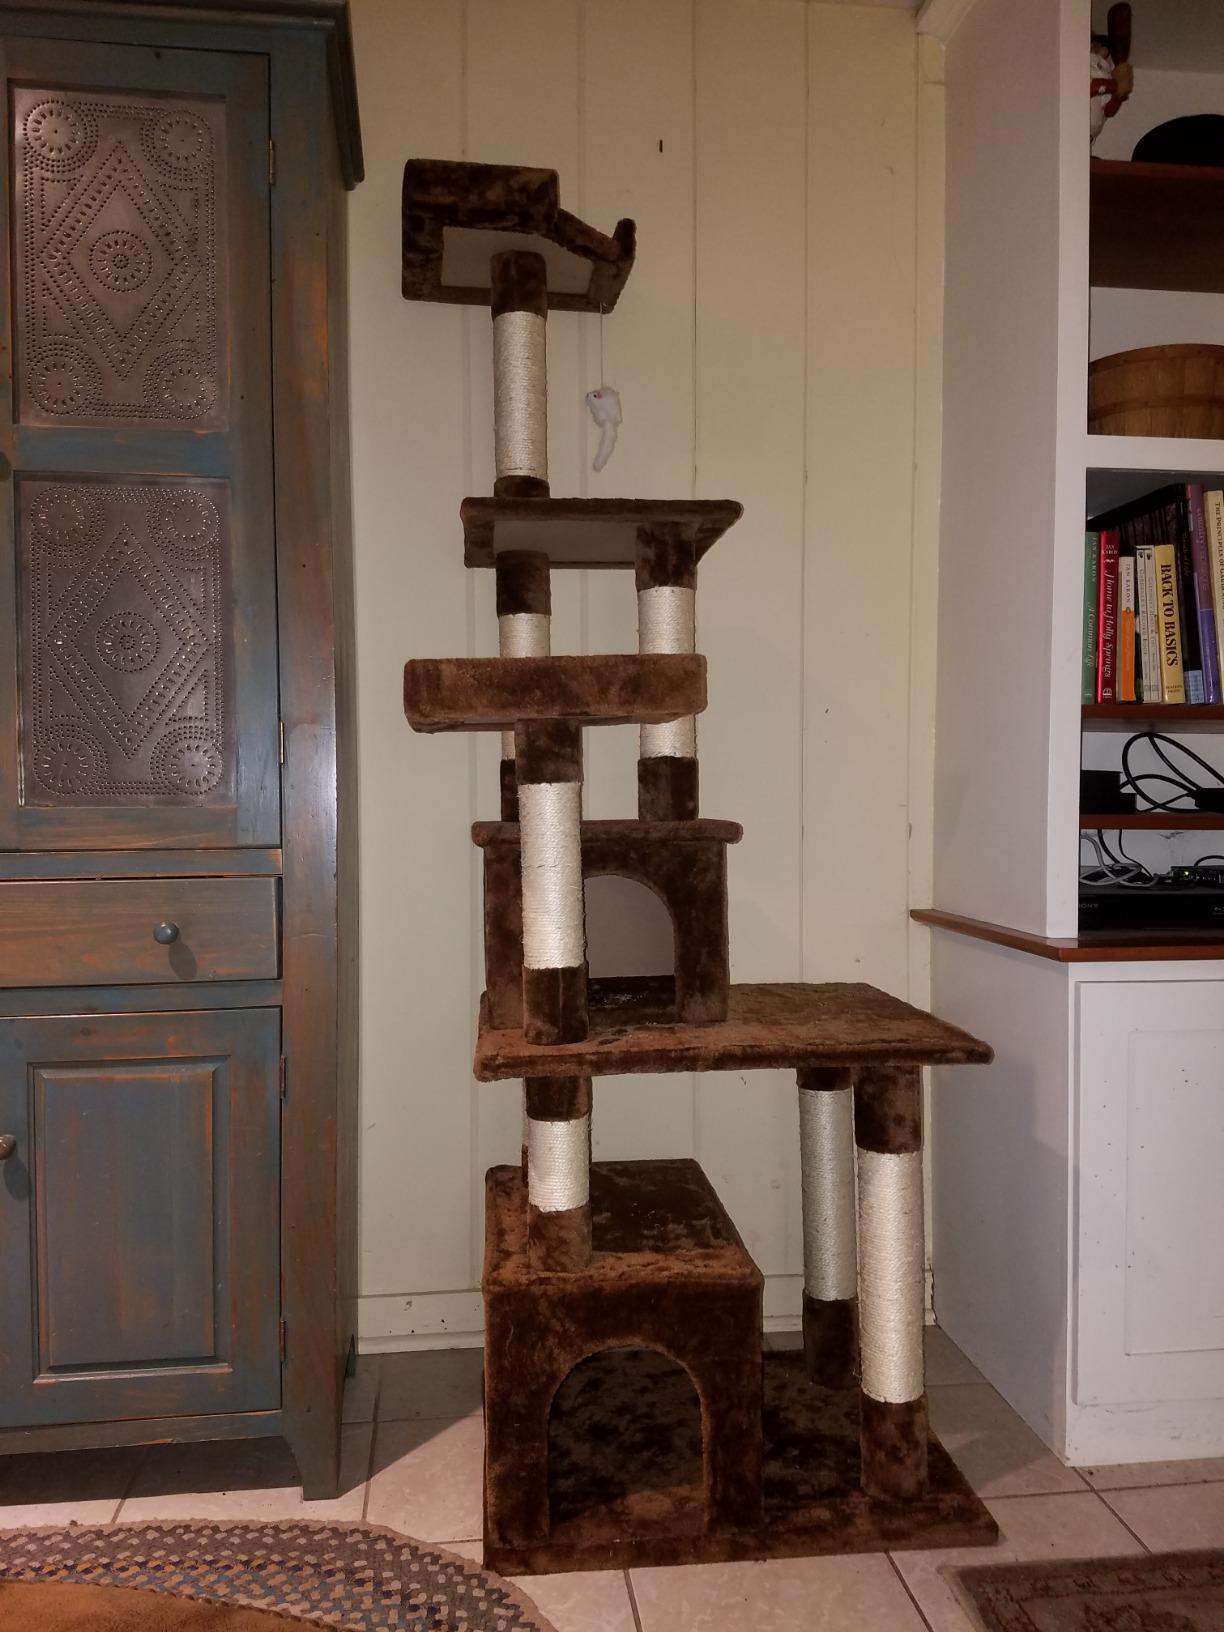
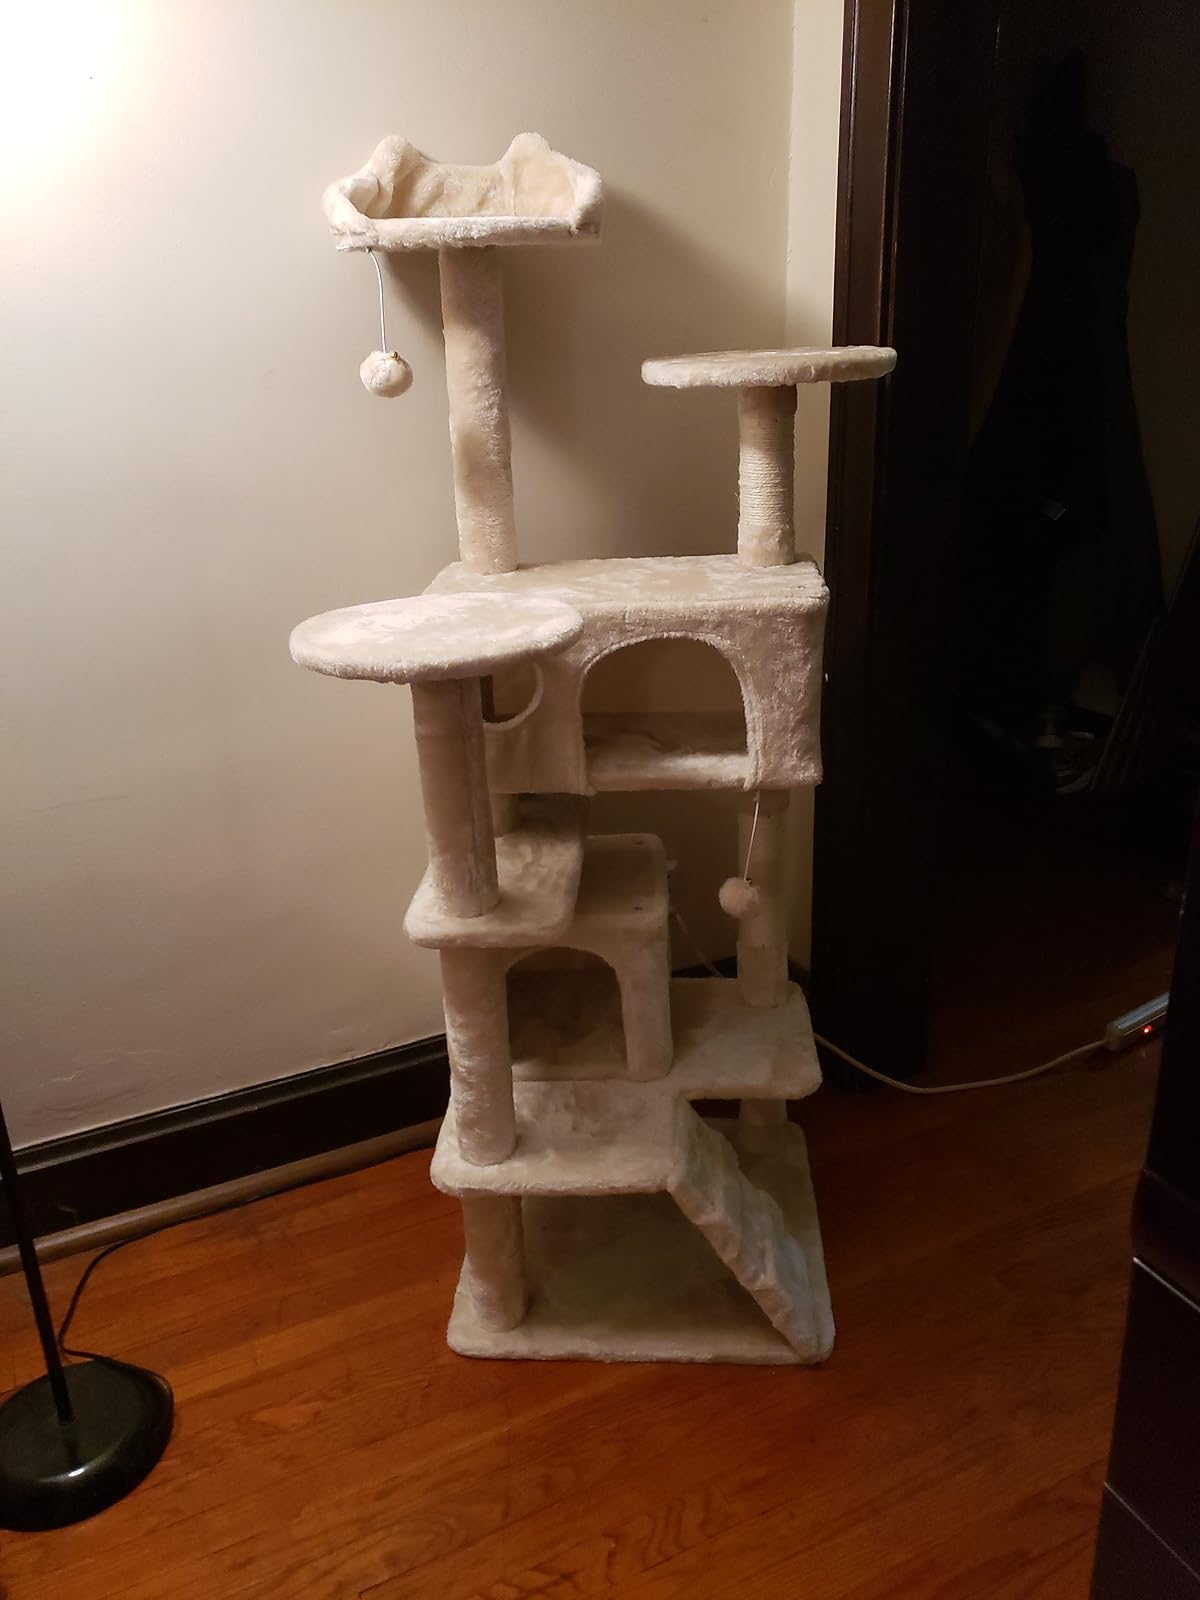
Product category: items_cat tree
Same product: no